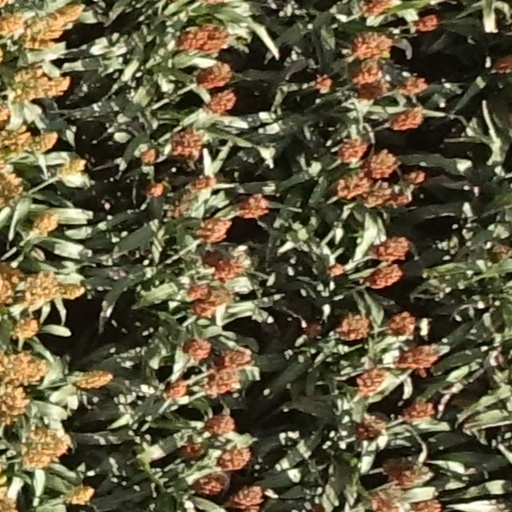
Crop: sorghum